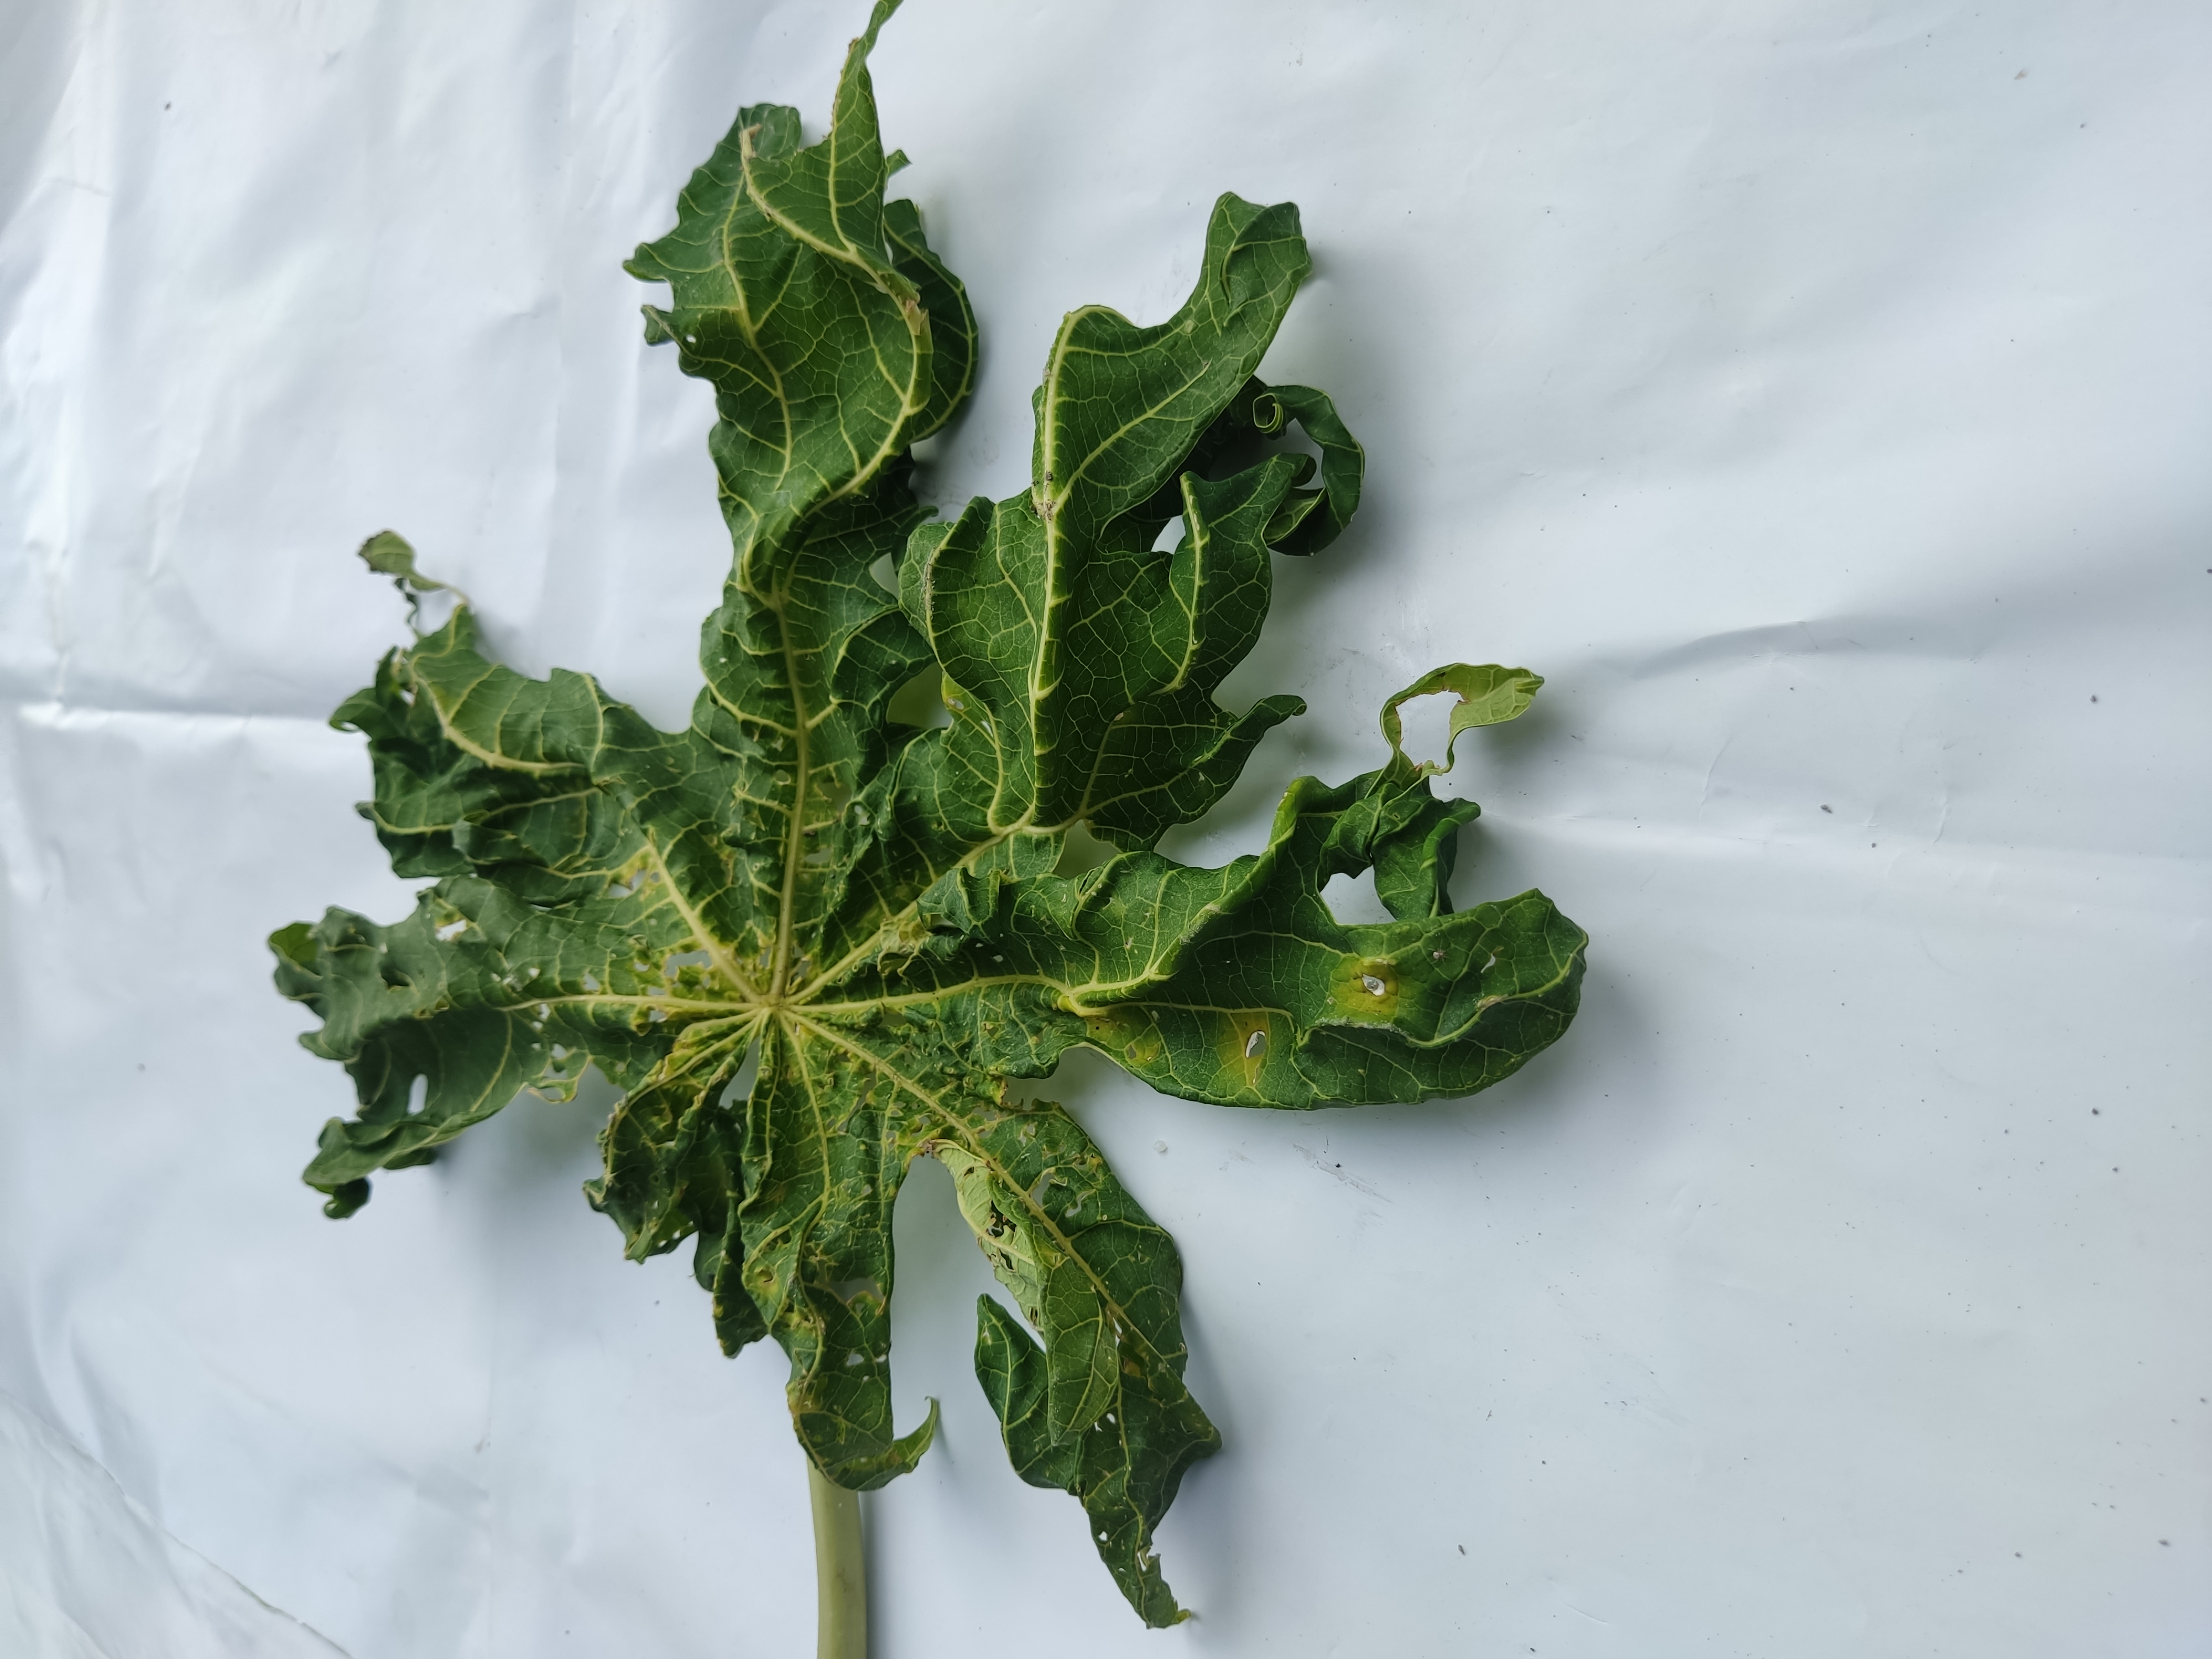
Label: Leaf Curl